Lily Strömberg-von Essen

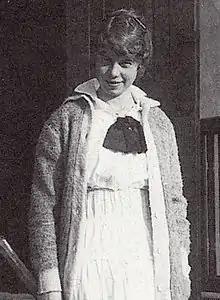

Lily Elisabeth Strömberg-von Essen (24 September 1896 – 21 May 1990) was a Swedish tennis player. She competed at the 1920 and 1924 Summer Olympics and finished fifth in four of her six events, which included women's singles and women's and mixed doubles.